Vong Phaophanit

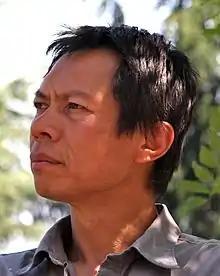
Phaophanit in 2008

Vong Phaophanit (born 1961) is a Laotian-born British artist based in London. Phaophanit is best known for his large-scale installations, which incorporate a wide range of materials including ash, silk, rice, rubber, wax and often light.